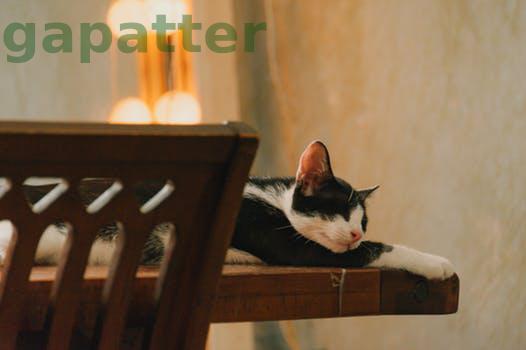
Label: Watermark